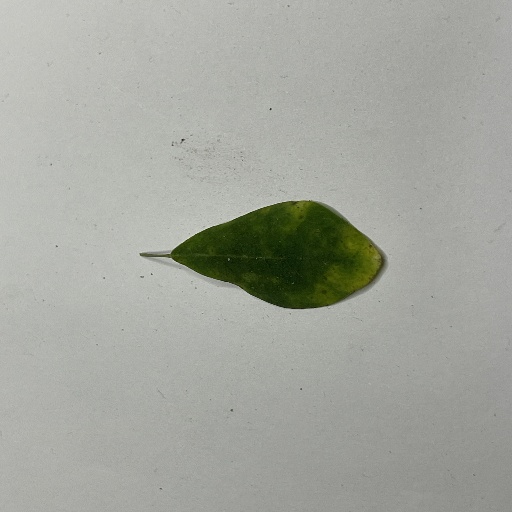
Species: Sojina
Leaf condition: Bacterial Spot